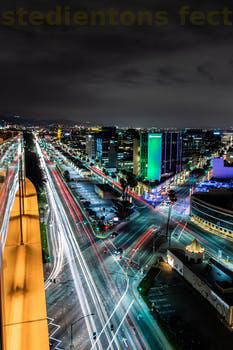
Label: Watermark